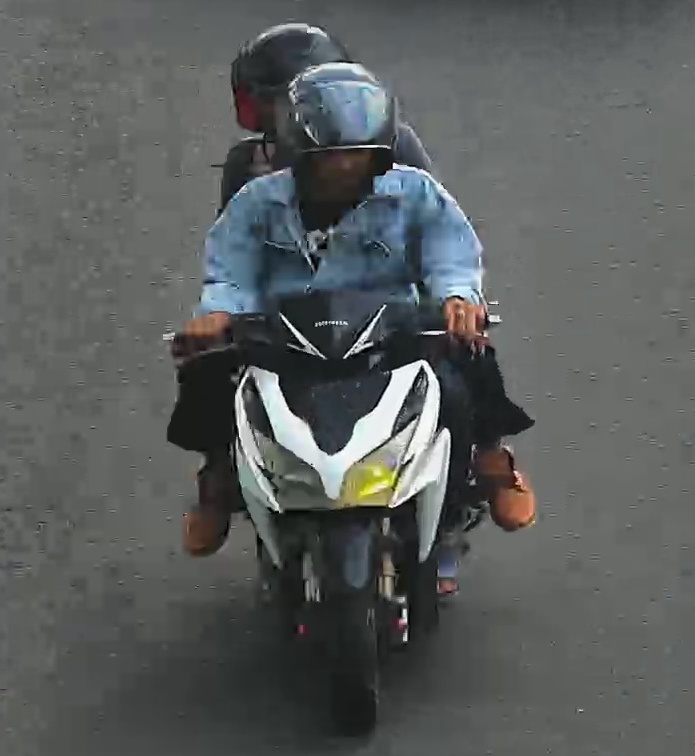
person-with-helmet: 2
person-without-helmet: 0